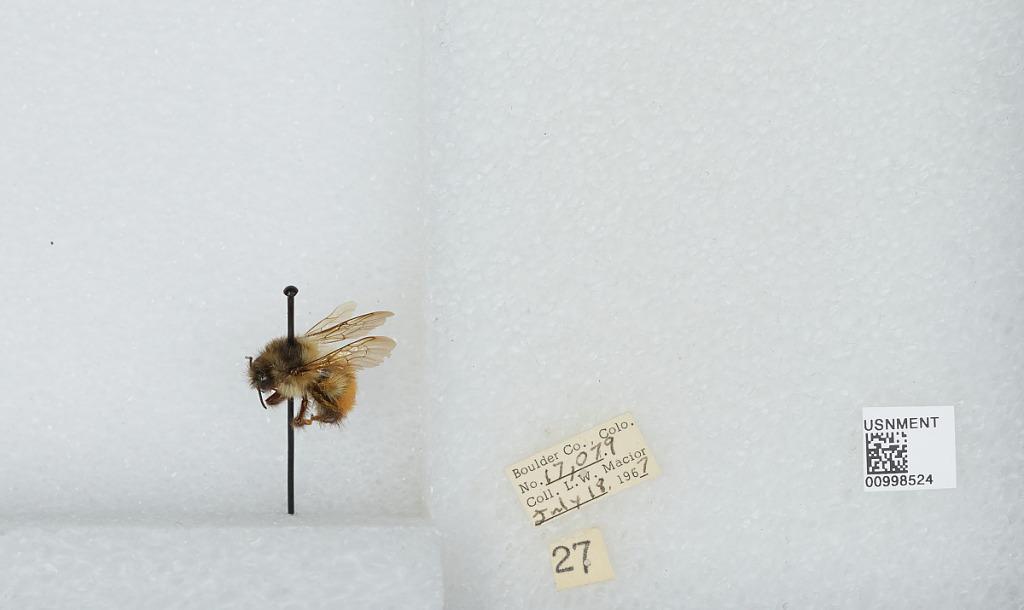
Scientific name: Bombus (Pyrobombus) melanopygus Nylander
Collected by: L. Macior
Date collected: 1967-7-18
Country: United States
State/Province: Colorado
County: Boulder
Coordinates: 40.015, -105.27